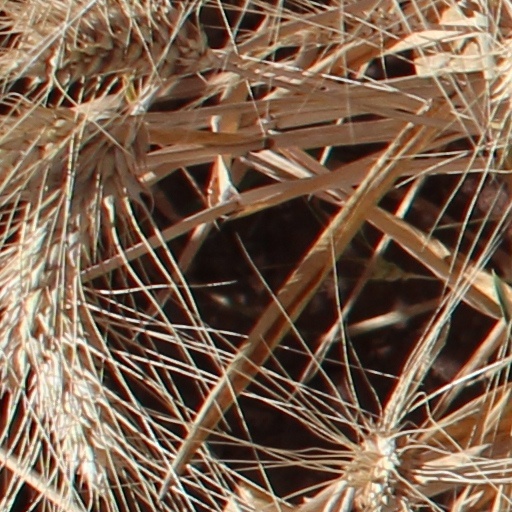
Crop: wheat